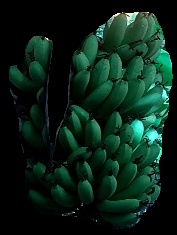
Variety: pachbale
Grade: grade1